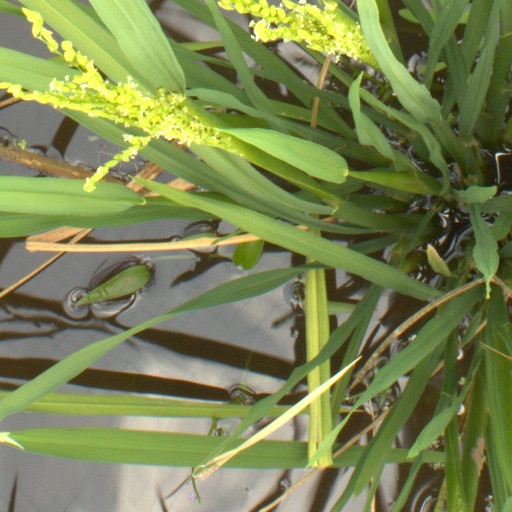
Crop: rice